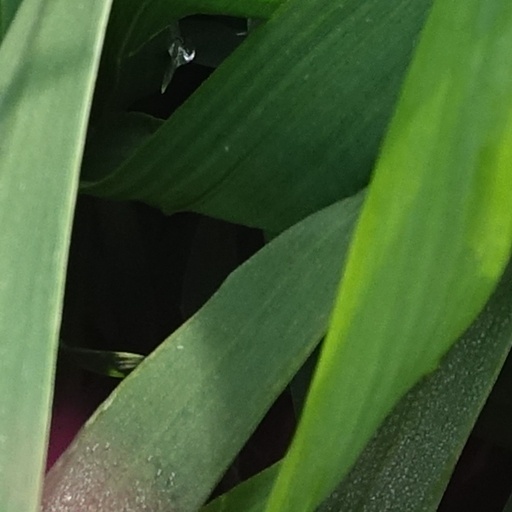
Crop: wheat